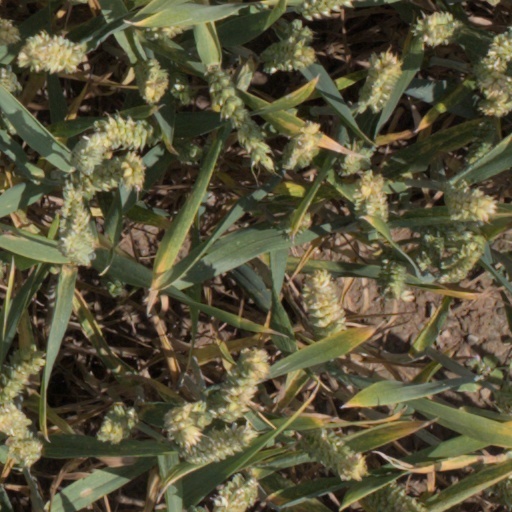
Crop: wheat